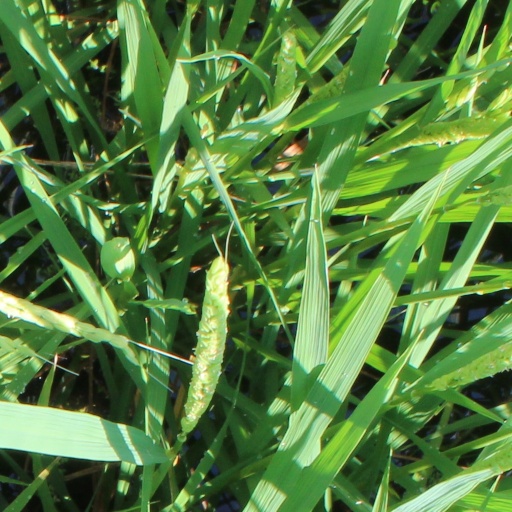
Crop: rice